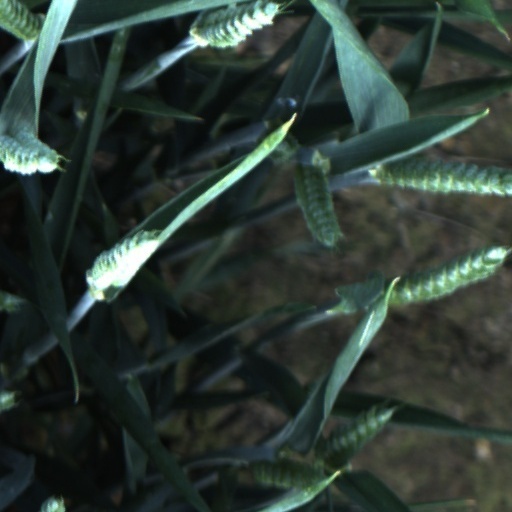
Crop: wheat